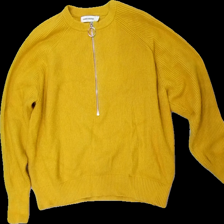
View: front
Type: Sweater
Category: Ladies
Brand: Carin Wester
Colors: Yellow
Material: 80% viscose 20% polyester
Cut: Regular
Size: S
Season: All
Damage location: bottom center
Damage 2 location: middle center
Damage 3 location: middle center
Price range: <50
Recommended usage: Export
Description: gul tröja med dragkedja fram, nopprig vid armarna